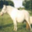
Label: horse